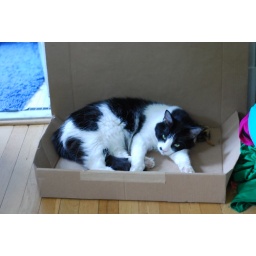
cat in a box